William James Hubard

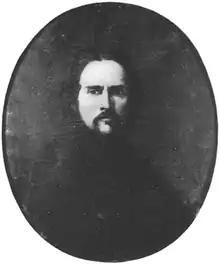
Self-portrait by William James Hubard, 19th century

William James Hubard (1807 – February 1862) was a British-born artist who worked in England and the United States in the 19th century. He specialized in silhouette and painted portraits.